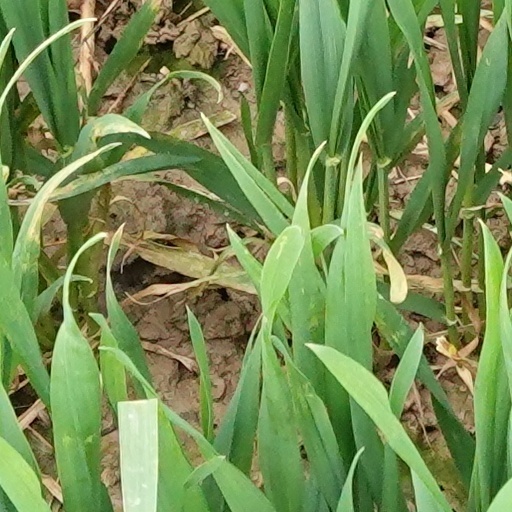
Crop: wheat